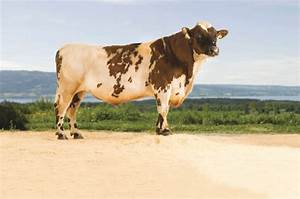
Label: mucca